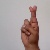
The image shows a hand gesture representing the letter 'R' in Indian Sign Language.